British European Airways

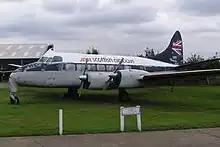
Weathered-looking de Havilland Heron 1B G-ANXB in the "Speedjack" livery of BEA Scottish Airways on static display at Newark Air Museum, England.

The first attempt at a merger of BEA and BOAC arose in 1953 out of inconclusive attempts between the two airlines to negotiate air rights through the British colony of Cyprus. The chairman of BOAC, Miles Thomas, was in favour of the idea as a potential solution to a disagreement between the two airlines as to which should serve the increasingly important oil regions of the Middle East, and he had backing for his proposal from the Chancellor of the Exchequer at the time, Rab Butler. However, opposition from the Treasury blocked the idea, and an agreement was reached instead to allow BEA to serve Ankara in Turkey, and in return to leave all routes east and south of Cyprus to BOAC. Paradoxically, through its effective control of Cyprus Airways, BEA was able to continue to serve destinations ceded to BOAC, including Beirut and Cairo by using Cyprus Airways as its proxy.